Virginia Wildlife Management Areas

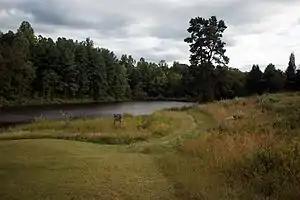
Phelps Pond, within the Chester F. Phelps Wildlife Management Area in Fauquier and Culpeper counties, Virginia

Virginia wildlife management areas (WMAs) are state-managed protected areas that exist primarily for the benefit of wildlife. Within the Commonwealth of Virginia, 46 tracts of land have been protected as WMAs, covering a total of over . They are managed and maintained by the Virginia Department of Wildlife Resources.